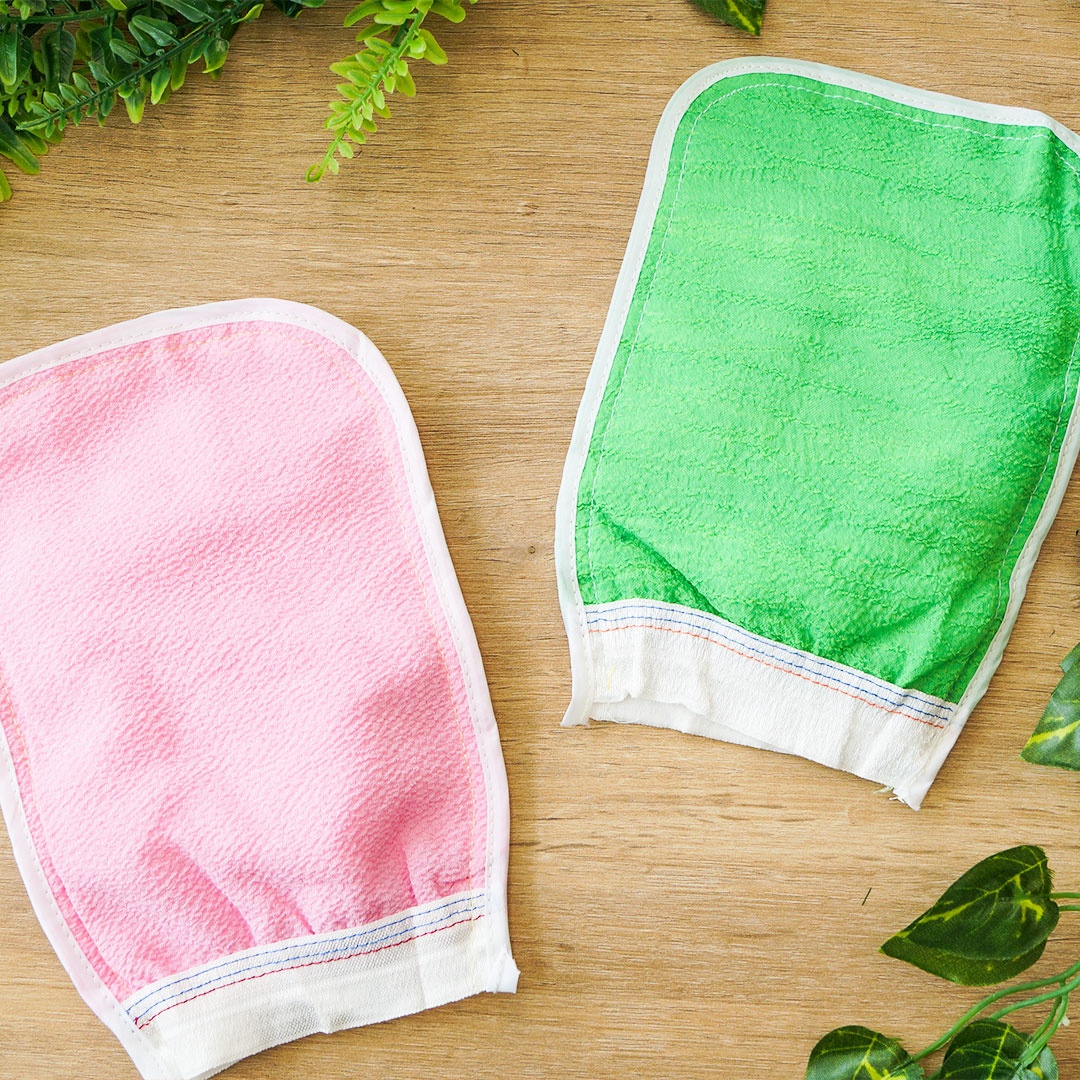
Guante para Baño con Loofa
Guante para Baño con Loofa Especificaciones: 100% nuevo Práctico Suave al Tacto Color: Al Azar Material: Poliéster Medidas: 13 x 8 cm Contenido: 1 pieza NOTA: Las medidas del producto final pueden tener un rango de error. Las imágenes publicadas son meramente ilustrativas. El color puede variar debido a la diferencia de color en pantalla del PC o dispositivo móvil.
Brand: Gangabox México
Category: Health & Beauty > Personal Care > Cosmetics > Bath & Body > Bath Brushes